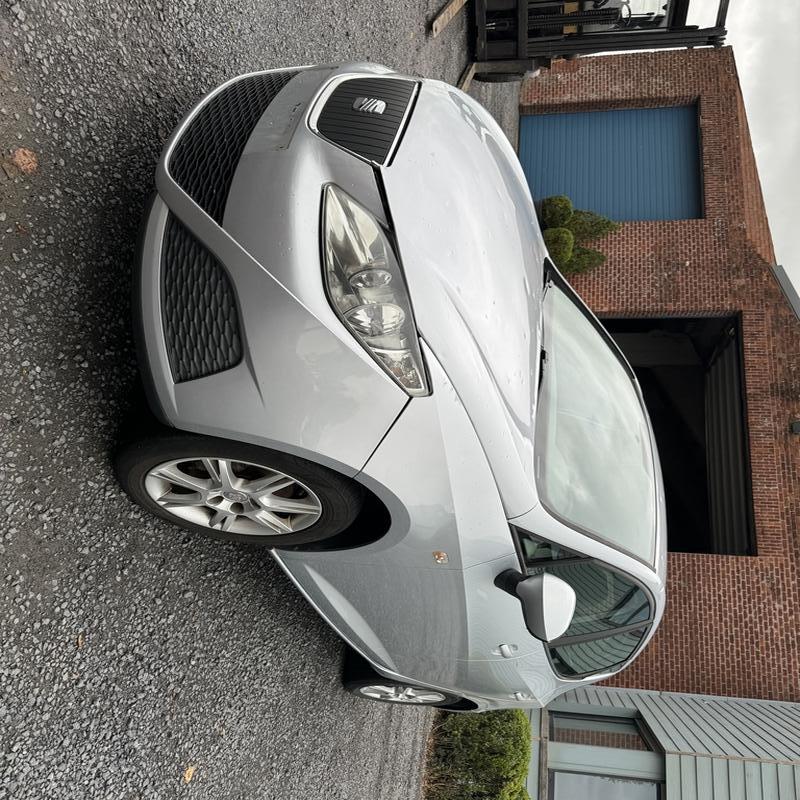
Aucun dommage détecté.
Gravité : aucun